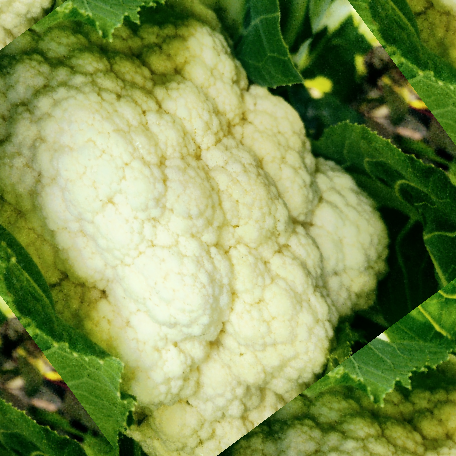
Label: Disease Free